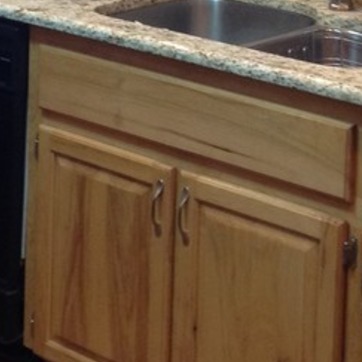
Material: wood